LeShun Daniels

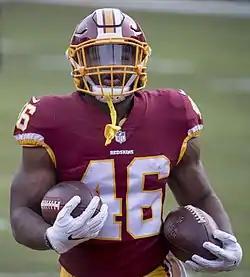
Daniels with the Washington Redskins in 2017

LeShun Daniels Jr. (born June 4, 1995) is an American former professional football player who was a running back in the National Football League (NFL). He played college football for the Iowa Hawkeyes. He signed with the New England Patriots as an undrafted free agent in 2017, and was also a member of the Los Angeles Chargers, Washington Redskins, and Green Bay Packers.